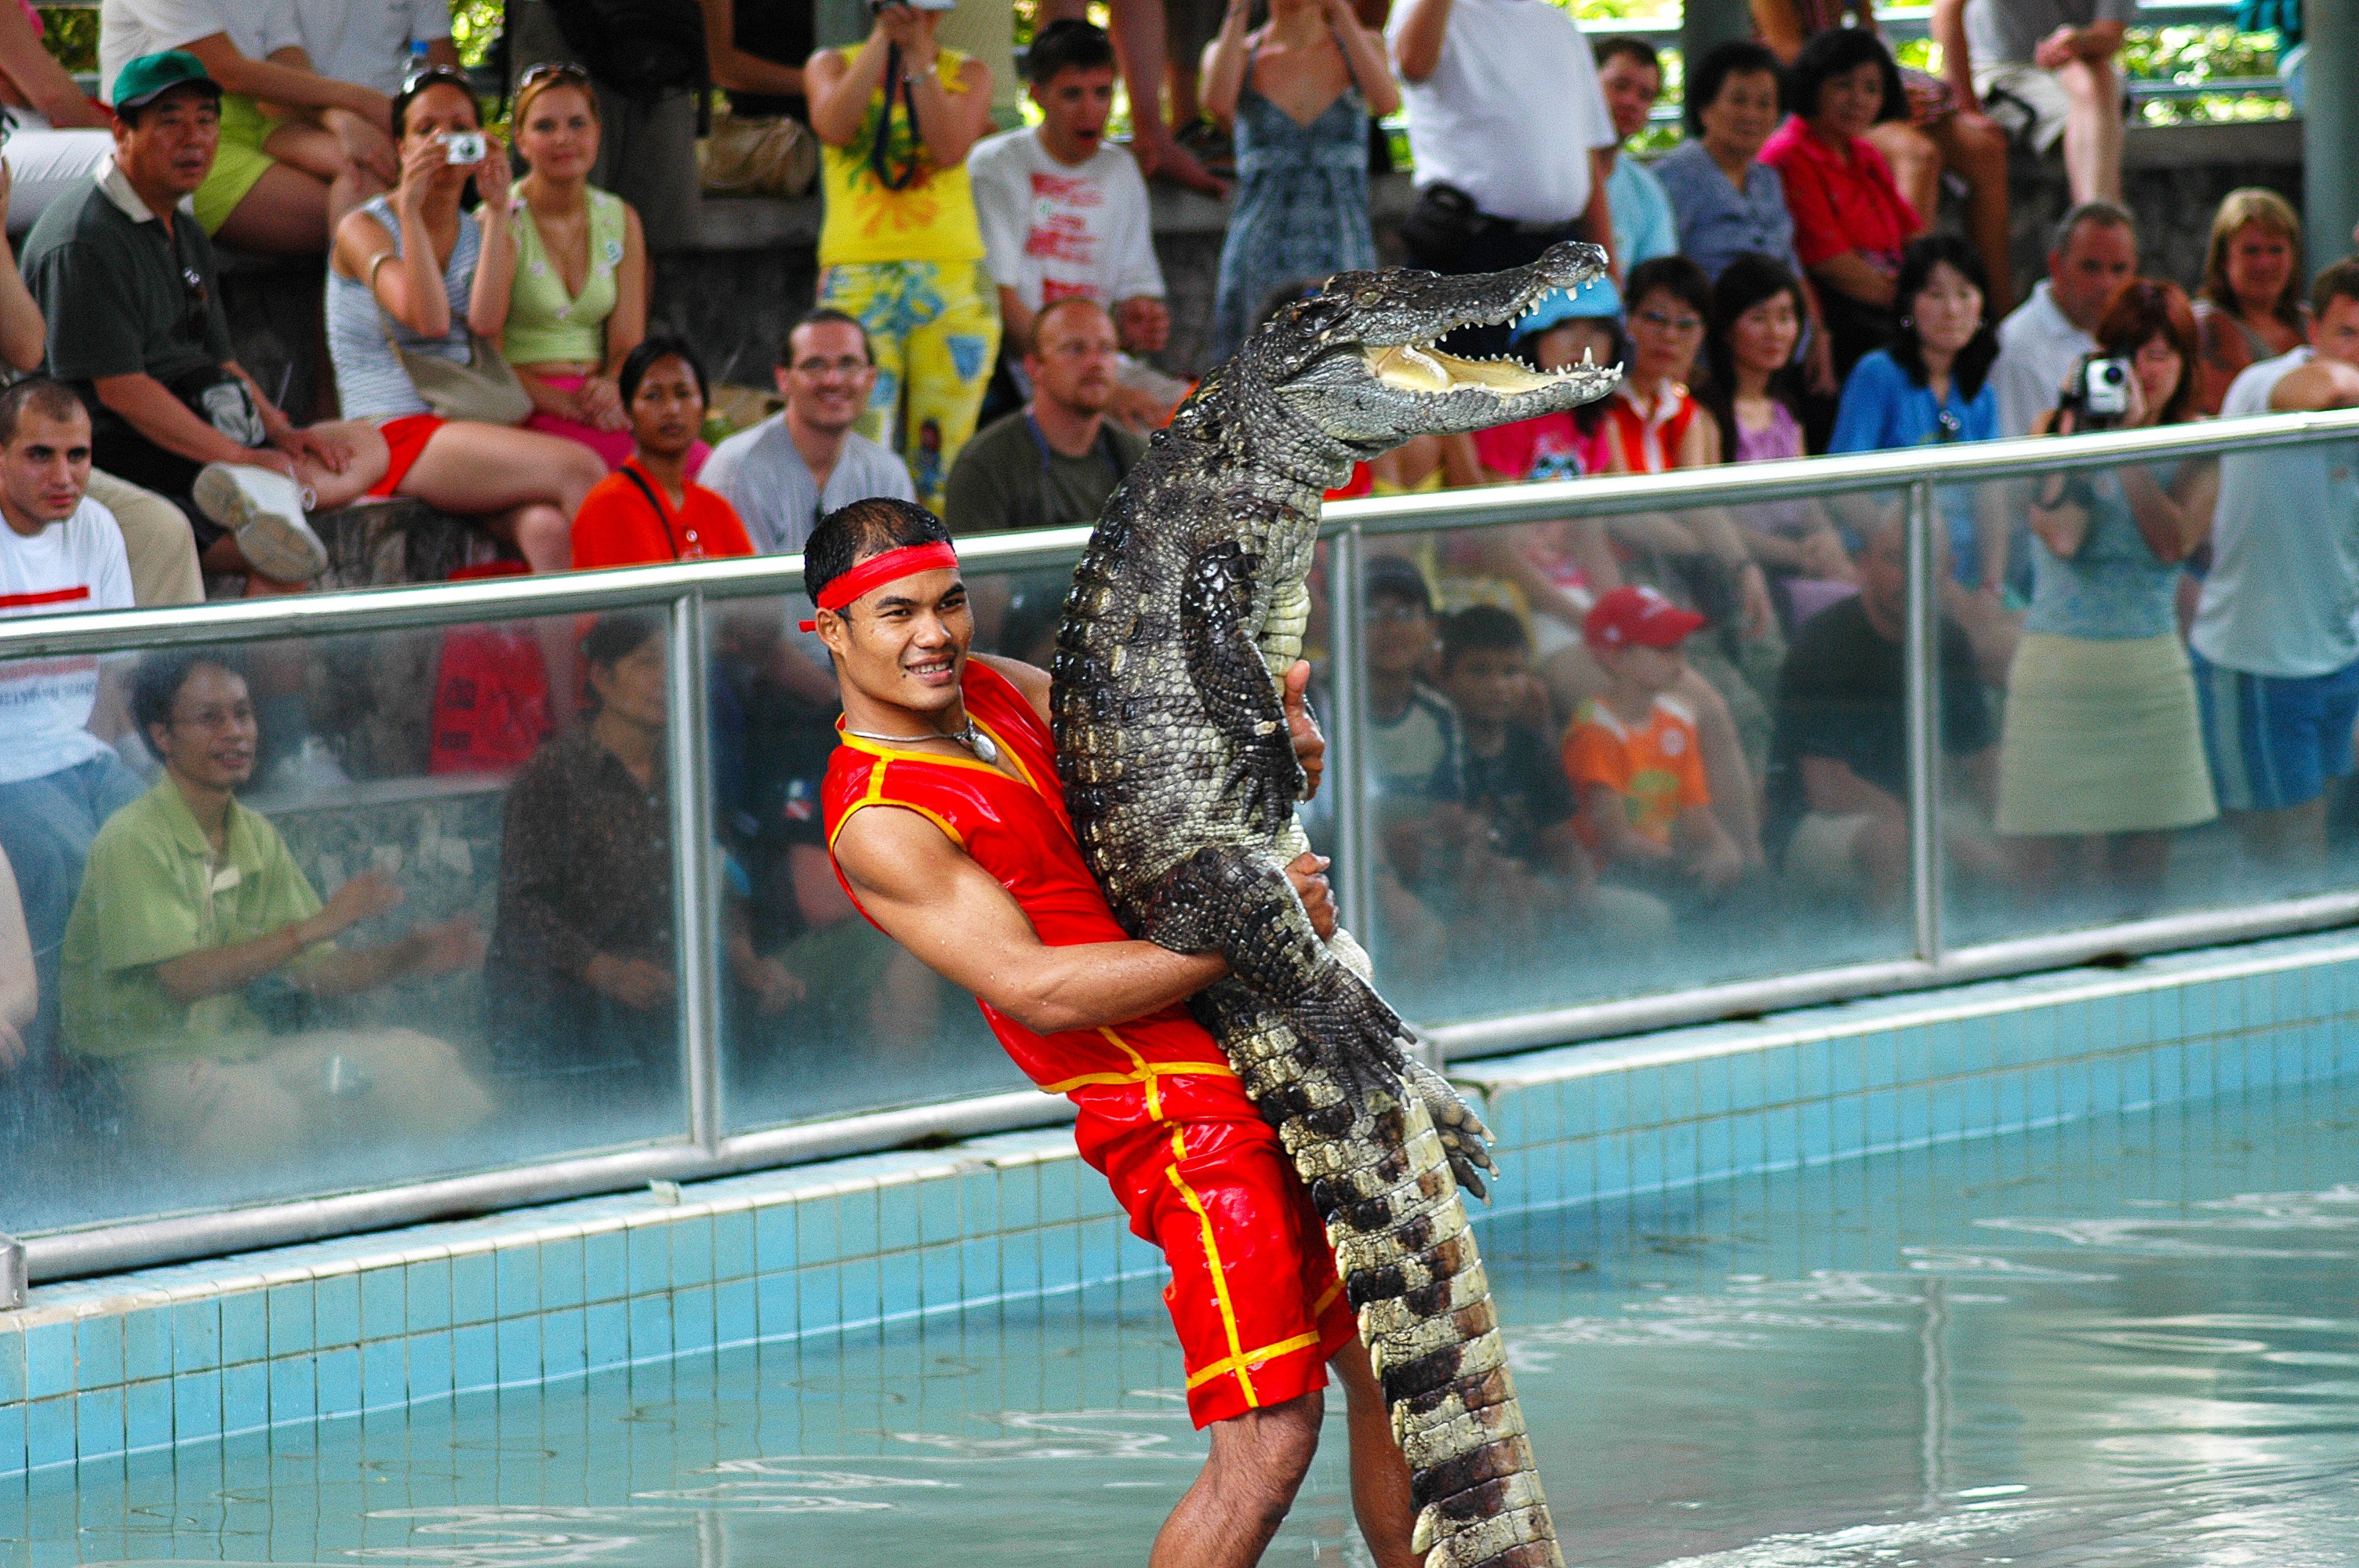
thailand, endurance sports, crocodile band, million year stone park